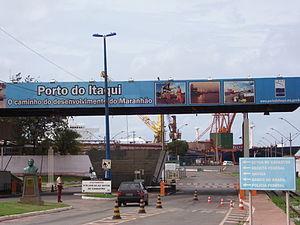
Le port d'Itaqui, ou porto do Itaqui en portugais, est un port maritime brésilien, situé non loin de la ville de São Luís, capitale de l'État du Maranhão.